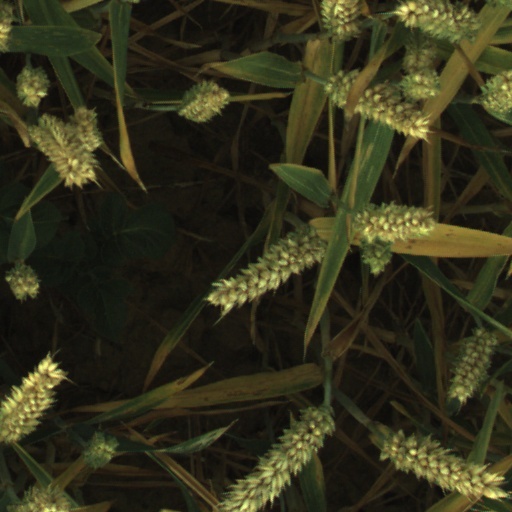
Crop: wheat